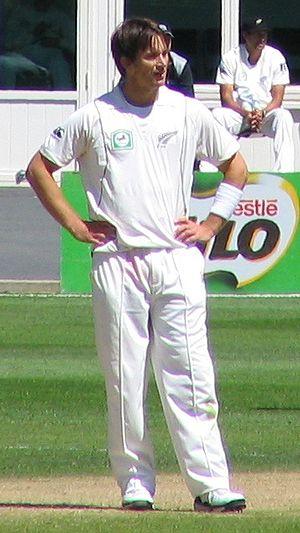
La saison 2010 de l'Indian Premier League est la troisième édition de cette compétition de cricket au format Twenty20 organisée par la fédération indienne de cricket. Une phase de championnat regroupe les huit franchises de la ligue, et les quatre meilleures équipes se qualifient pour des demi-finales. Les deux vainqueurs se qualifient pour la finale tandis que, pour la première fois, une « petite finale » se tient entre les deux équipes perdantes. Un total de soixante rencontres se déroulent entre le 12 mars et le 25 avril.